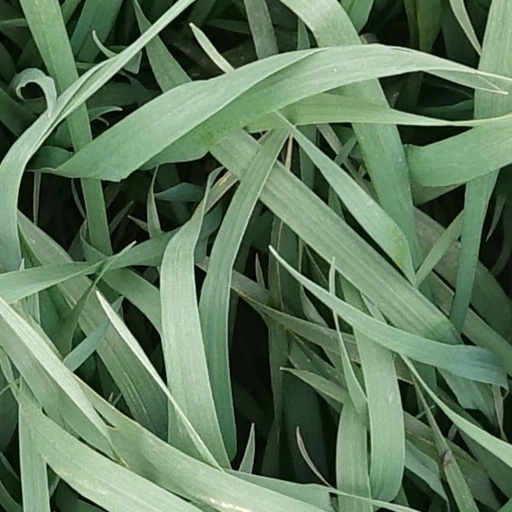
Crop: wheat